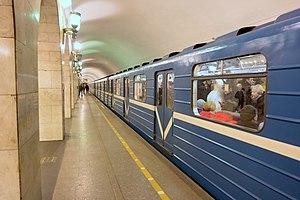
L'attentat du métro de Saint-Pétersbourg est un attentat-suicide à la bombe survenu le 3 avril 2017 dans une rame de la ligne 2 du métro de Saint-Pétersbourg, dans le tunnel entre les stations Sennaïa plochtchad et Tekhnologuitcheski institout.